Ahmadiyya in Egypt

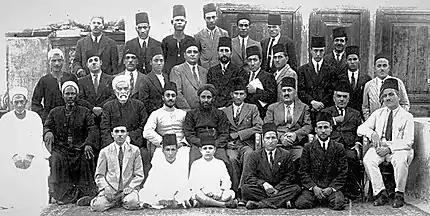
Cairo 1938: A group of early Egyptian Ahmadis with Maulana Abu᾽l-῾Ata Jalandhari (seated center, turbuned) and Mirza Nasir Ahmad to his right.

Organised activity within the country, however, did not begin until the early 1920s when several Ahmadi missionaries such as Sayyid Zayn al-῾Abidin Waliullah Shah, Jalal al-Din Shams and Abu᾽l-῾Ata Jalandhari were dispatched to the Middle East by Mirza Bashir-ud-Din Mahmud Ahmad, the second Caliph within the movement. These missionaries travelled to major towns and cities throughout the region, including Cairo, to spread Ahmadi teachings. A missionary arrived in Cairo in 1922 from where he reported a number of conversions some time later. By this time, news about the success of Ahmadi missionary work in Europe had reached the Muslim world and caused notable controversies particularly among early Salafi circles in Egypt whose response to the Ahmadiyya vacillated between their uncompromising ideological differences with the movement and a desire to welcome its pioneering missionary efforts in Europe during the interwar period. Despite their adamant rejection of Ghulam Ahmad's theology, Salafi writers associated with Rashid Rida and his journal "al-Manār" (The Lighthouse) wrote appreciatively of the role of the Ahmadiyya movement in Europe and the conversion of many Europeans to Islam. These writers were aware of the split within the movement and that most of the Ahmadi activity in Europe at this time aligned itself with the splinter group Lahore Ahmadiyya Movement. This group's affirmation of Ghulam Ahmad merely as a reformer and its attempts to downplay sectarian differences made it less controversial among some Salafi groups than the main branch under the Caliph at Qadian. Khwaja Kamal-ud-Din, the leader of the Lahore group at the Woking mosque in England, was considered by Rida a "moderate" follower of the Ahmadiyya and he generally agreed with his supporters in Egypt.